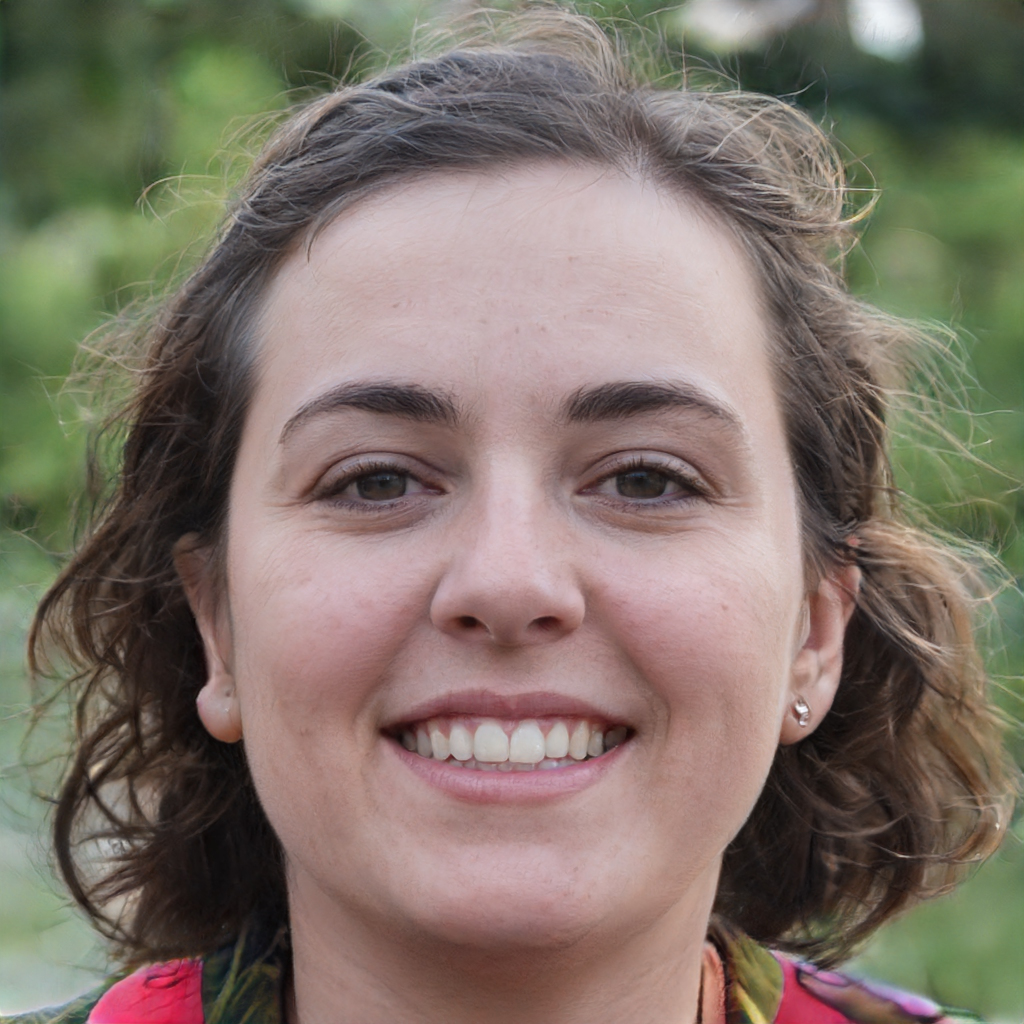
Gender: Female